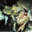
Label: frog